Arthur F. Whittem

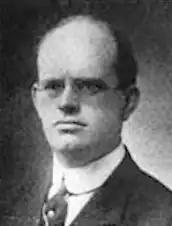

Arthur Fisher Whittem (July 21, 1879 – February 13, 1958) was the Chairman of Commission on Extension Courses and Director of the University Extension at Harvard University from 1922 to 1946. He was the second person to hold the position.